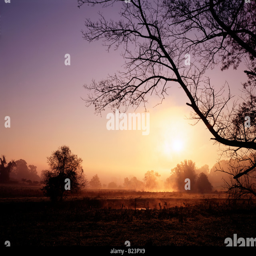
misty sunrise above farm fields